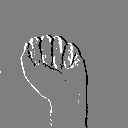
ASL letter: a